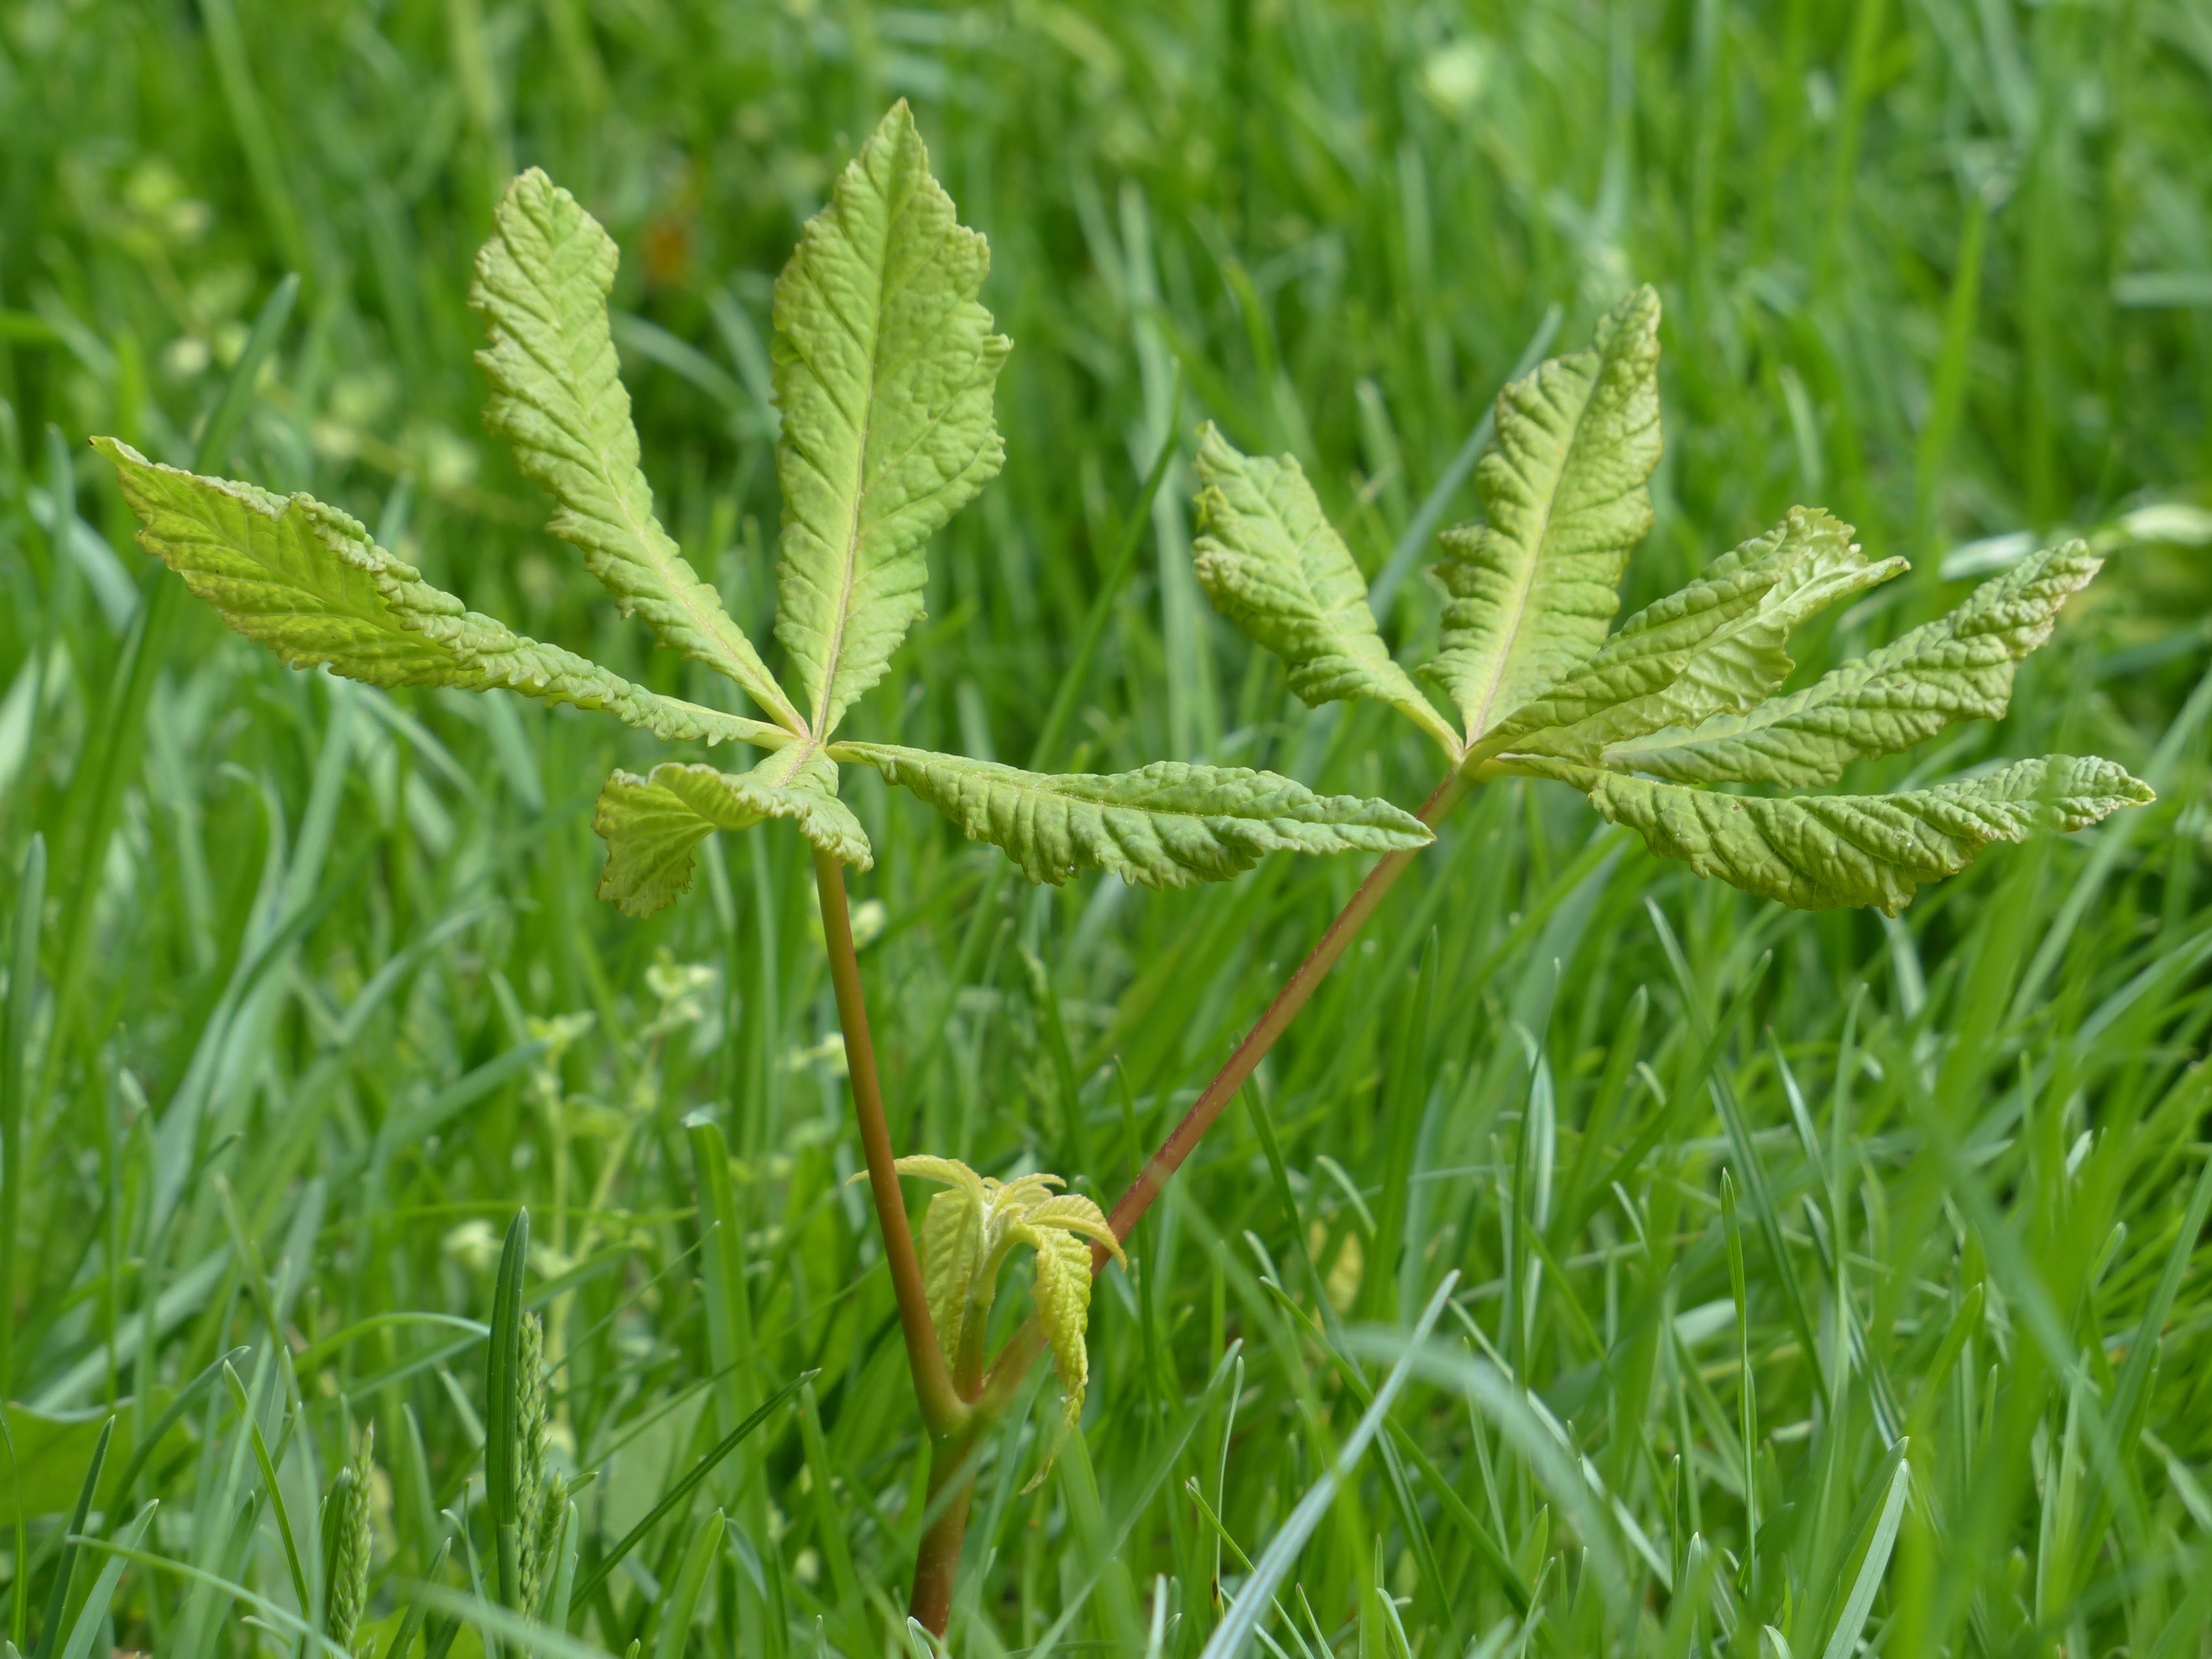
tree, grass, plant, lawn, meadow, prairie, leaf, flower, young, food, herb, crop, grow, botany, flora, shrub, chestnut, scion, flowering plant, sprouted, grass family, plant stem, land plant